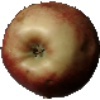
Label: Apple Red 3